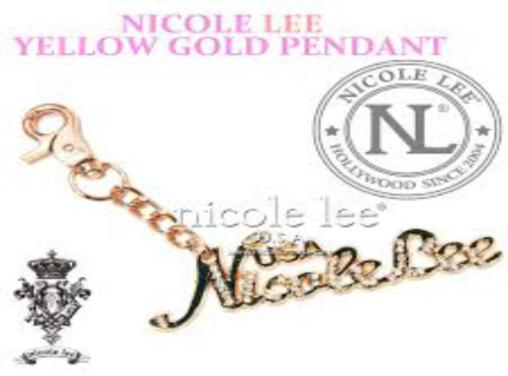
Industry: Clothes